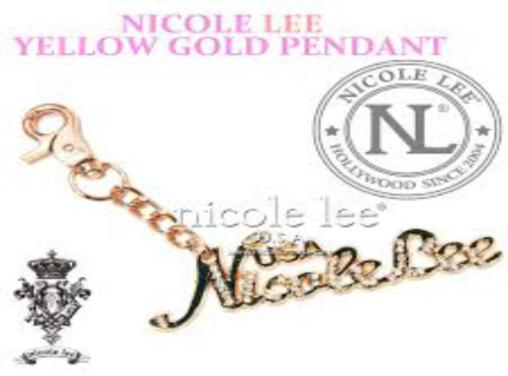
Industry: Clothes